Macbeth

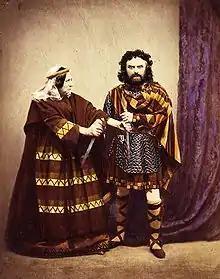
Ellen Kean and Charles Kean as the Macbeths, in historically accurate costumes, for an 1858 production

In the play, the Three Witches represent darkness, chaos, and conflict, while their role is as agents and witnesses. Their presence communicates treason and impending doom. During Shakespeare's day, witches were seen as worse than rebels, "the most notorious traytor and rebell that can be". They were not only political traitors, but spiritual traitors as well. Much of the confusion that springs from them comes from their ability to straddle the play's borders between reality and the supernatural. They are so deeply entrenched in both worlds that it is unclear whether they control fate, or whether they are merely its agents. They defy logic, not being subject to the rules of the real world. The witches' lines in the first act: "Fair is foul, and foul is fair: Hover through the fog and filthy air" are often said to set the tone for the rest of the play by establishing a sense of confusion. Indeed, the play is filled with situations where evil is depicted as good, while good is rendered evil. The line "Double, double toil and trouble," communicates the witches' intent clearly: they seek only trouble for the mortals around them. The witches' spells are remarkably similar to the spells of the witch Medusa in Anthony Munday's play "Fidele and Fortunio" published in 1584, and Shakespeare may have been influenced by these.